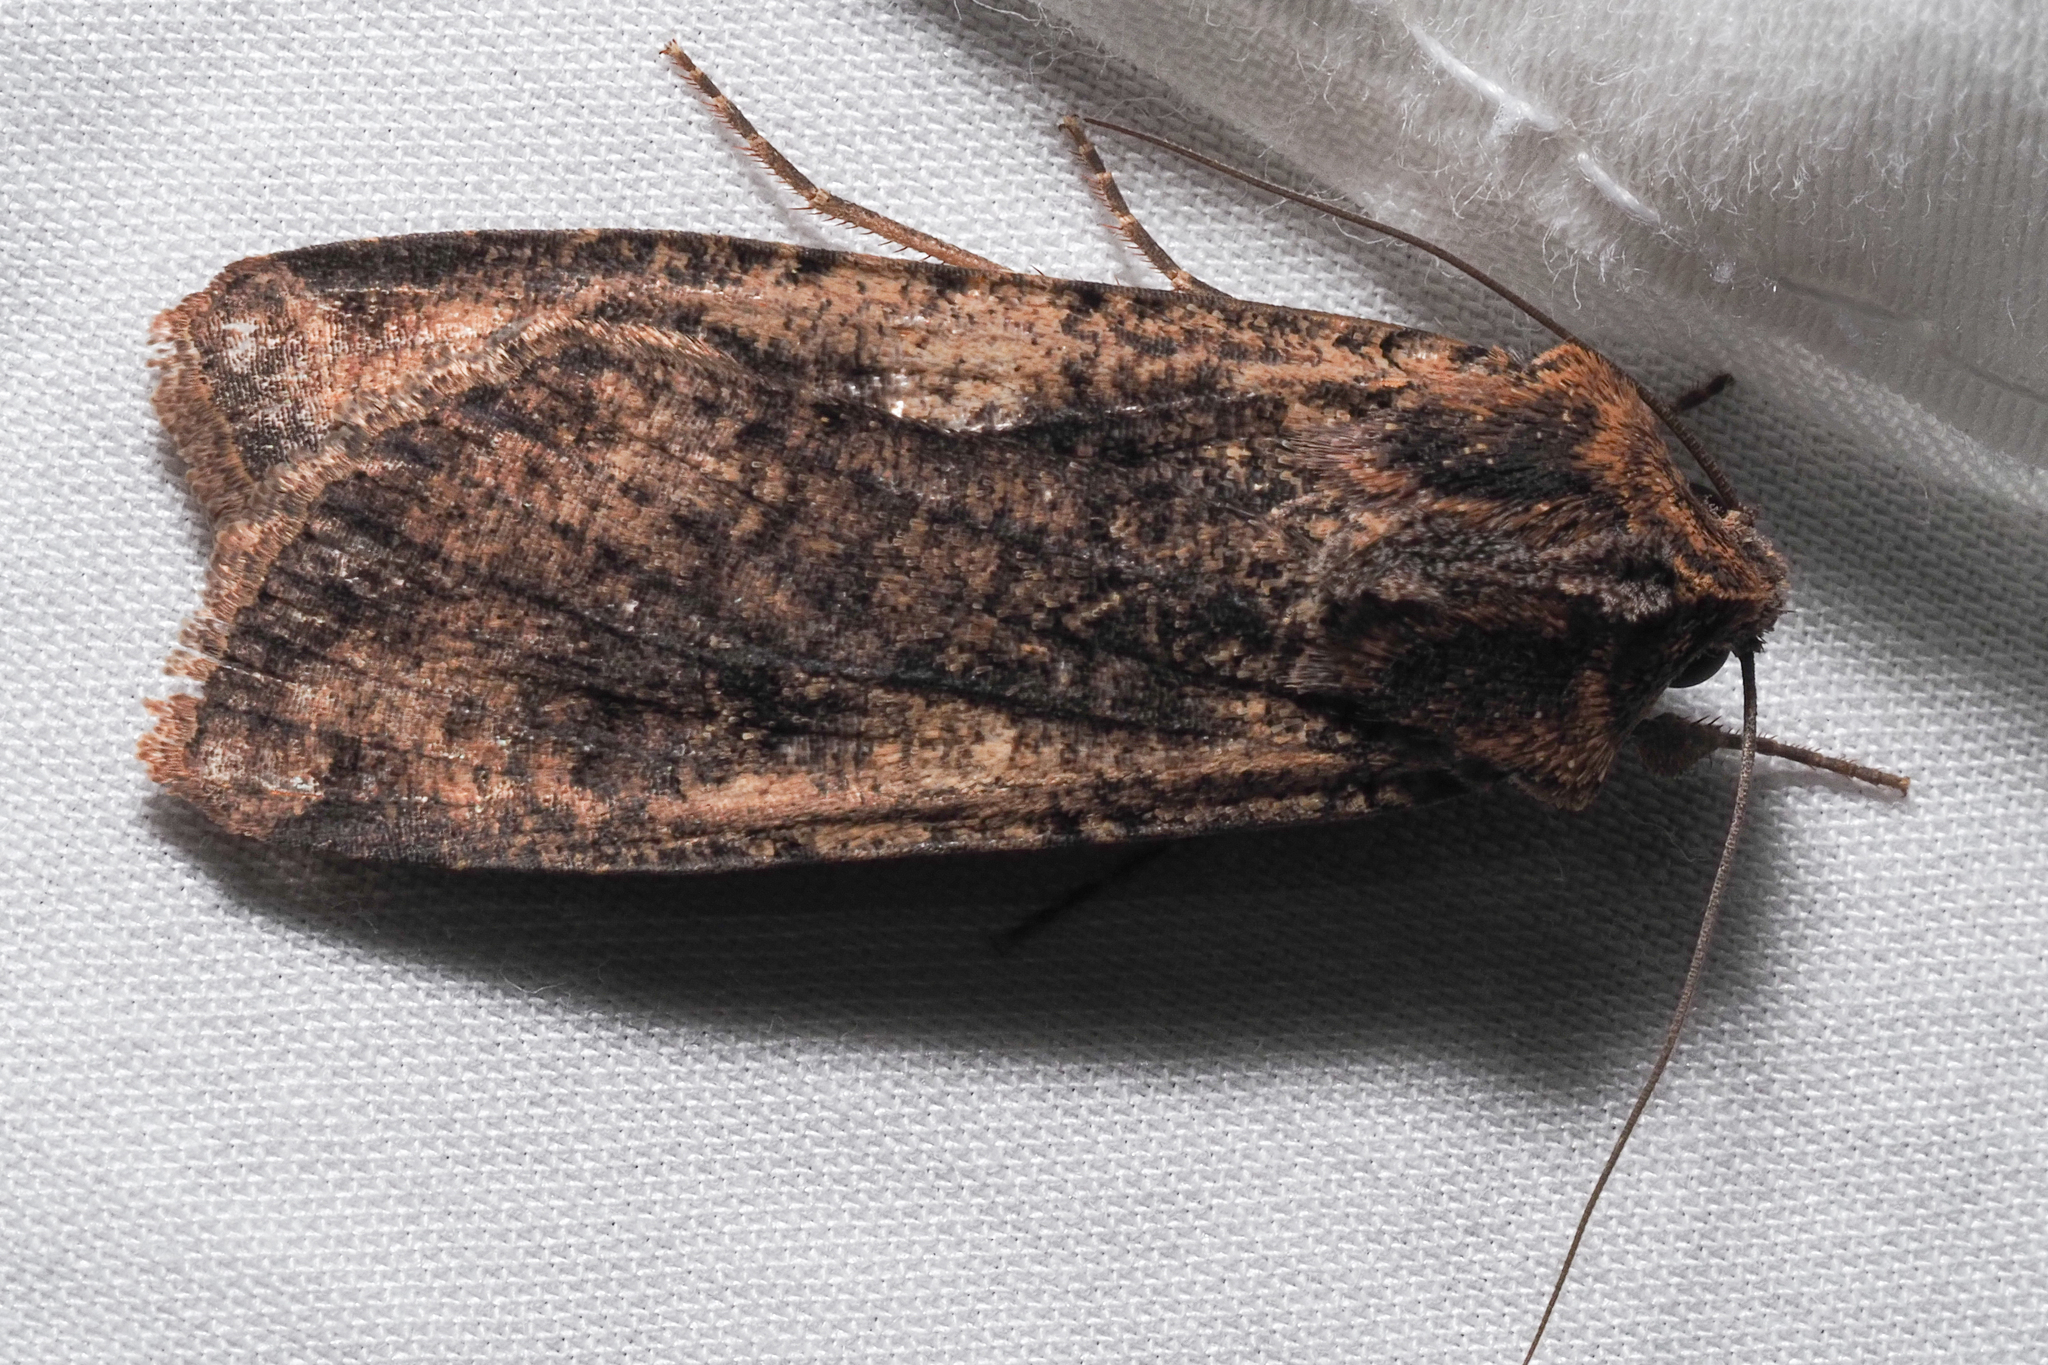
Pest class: cutworms